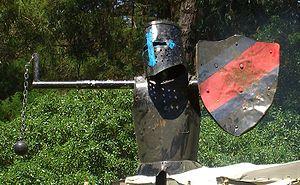
La quintaine, appelée aussi joute du sarrasin, est un terme employé au Moyen Âge pour désigner un jeu d'adresse consistant pour un chevalier à percuter avec sa lance tendue un trophée de cinq armes ou le bouclier d'un mannequin surmontant un mât fixe ou rotatif. Ce sport médiéval est principalement destiné à entraîner les chevaliers.